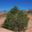
Label: pine_tree